Martigny–Châtelard Railway

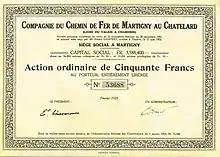
Share of the Compagnie du Chemin de fer de Martigny au Châtelard, issued February 1923

The Martigny–Châtelard Railway, abbreviated MC, French "Chemins de fer Martigny–Châtelard", is a rack railway in the canton of Valais, Switzerland.